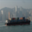
Label: ship